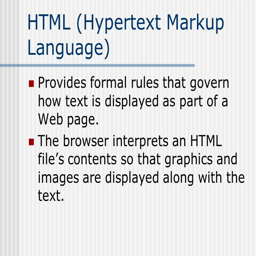
programming language provides formal rules that govern how text is displayed as part of a web page .